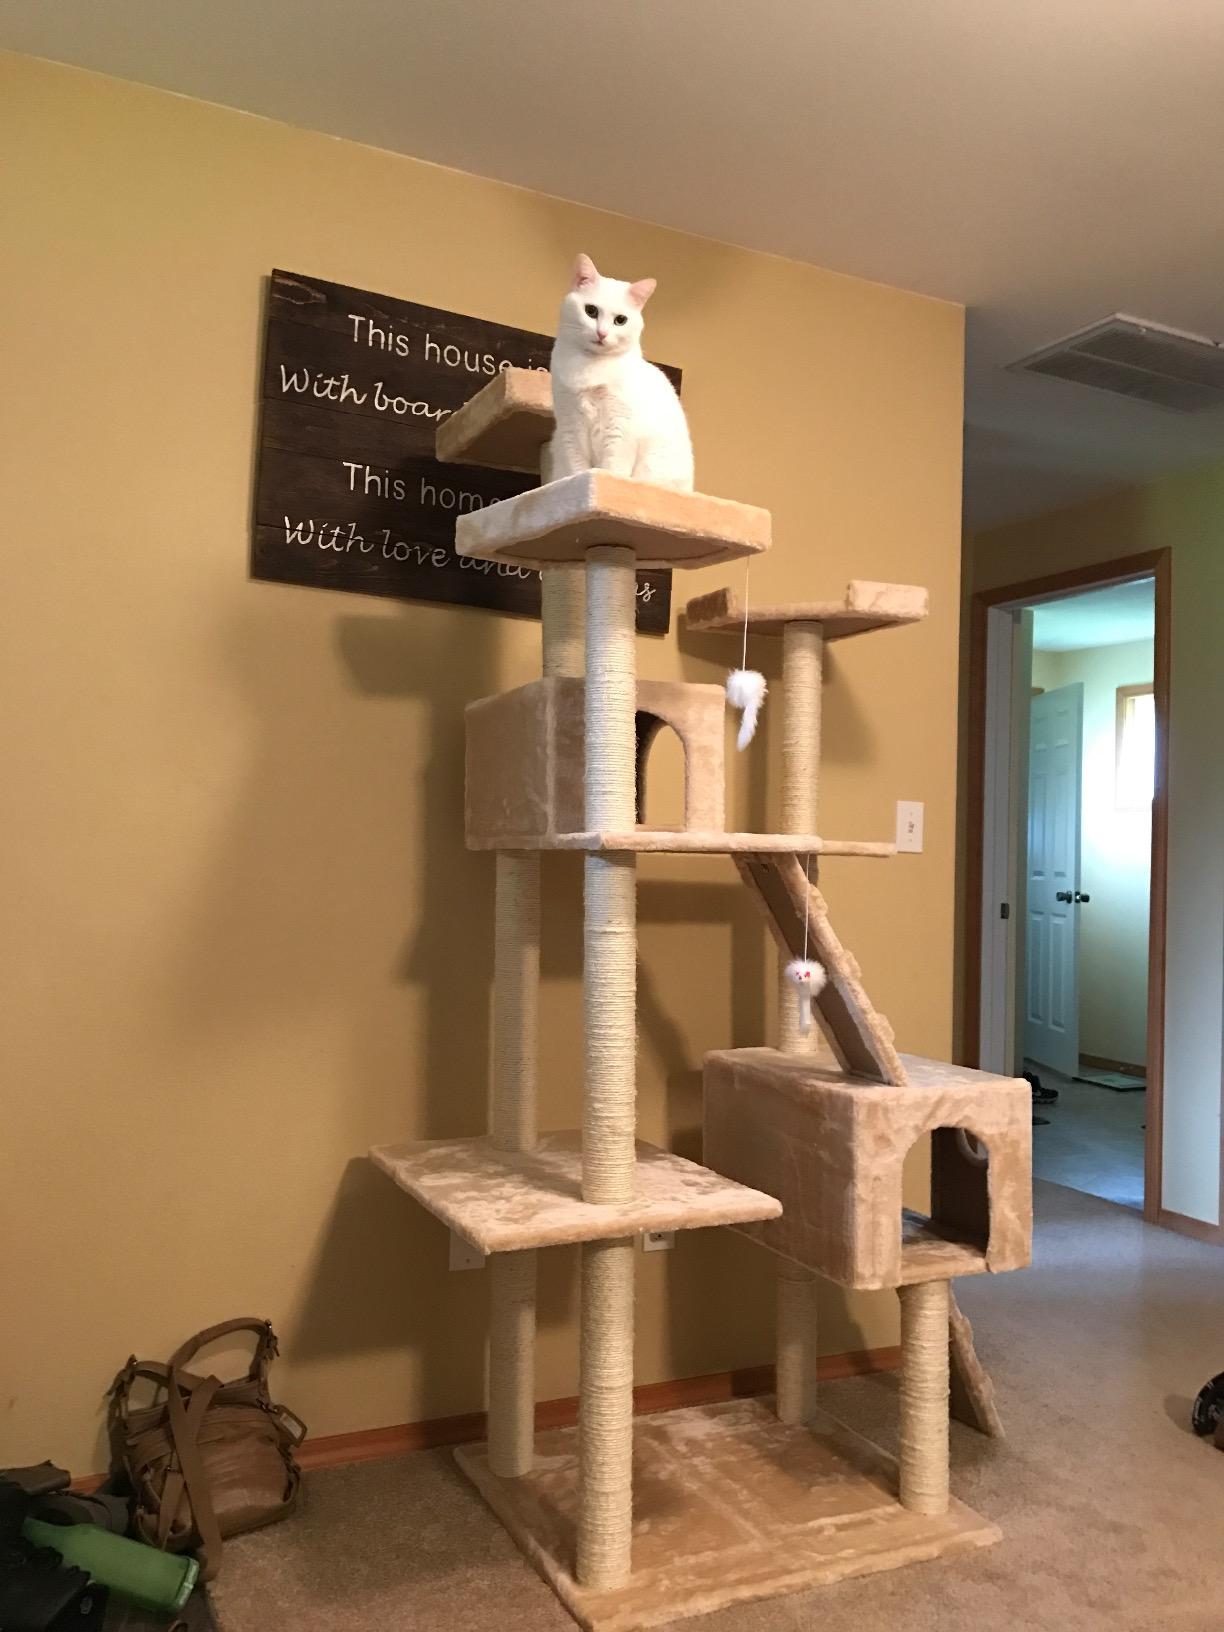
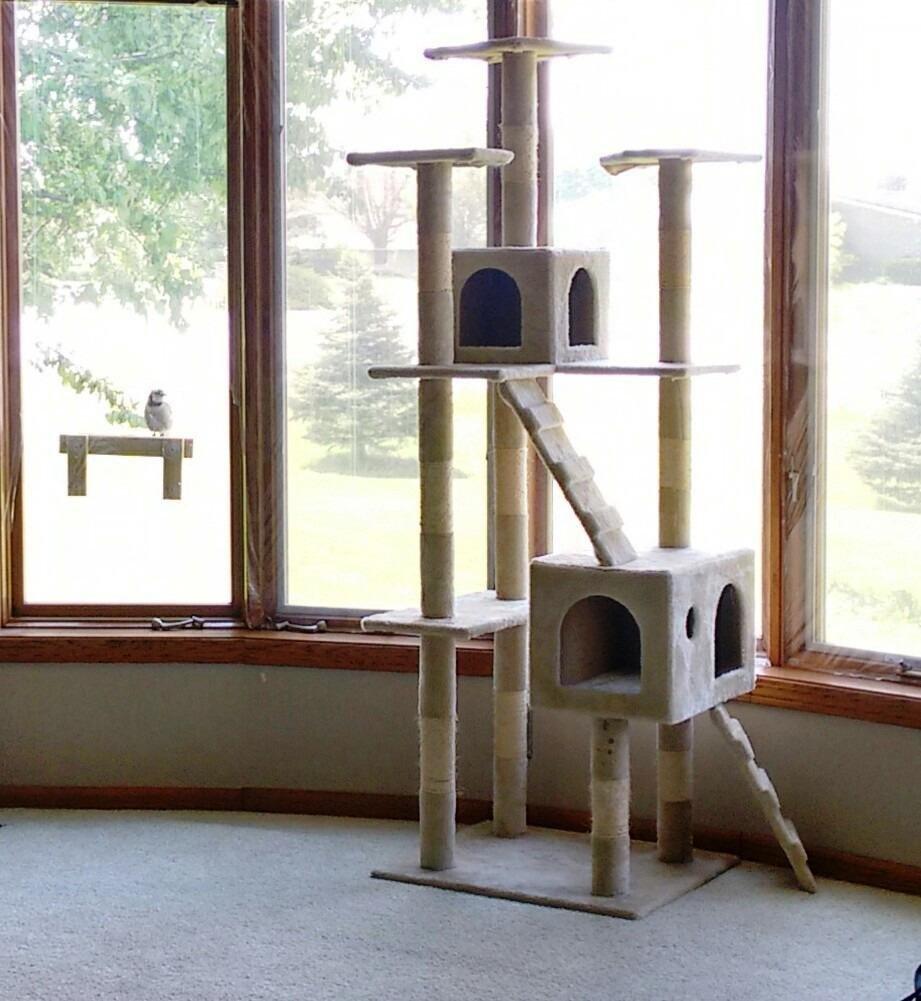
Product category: items_cat tree
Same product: yes